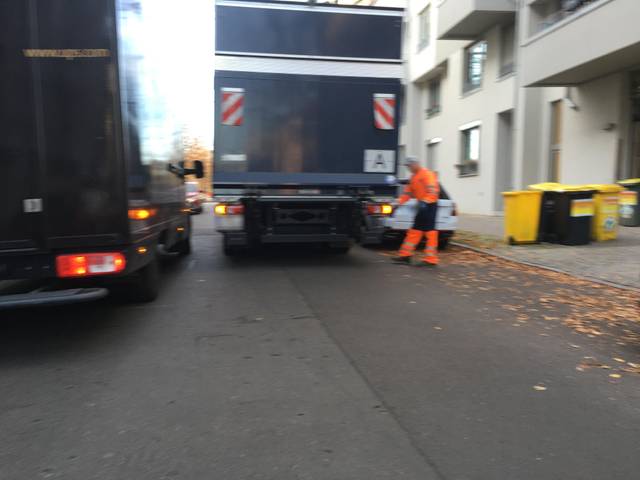
Region: Germany
Coordinates: 52.552, 13.437